Valladolid

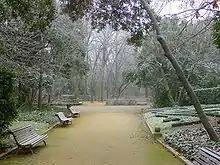
Winter in the city gardens of Campo Grande

The city of Valladolid experiences a continentalized hot-summer Mediterranean climate (Köppen: "Csa"; Trewartha: "Doak") with influences of a cold semi-arid climate (Köppen: "BSk"; Trewartha: "BSak"). Valladolid's climate features cool and windy winters due to altitude and the inland location of the city. Fog is very typical in the morning during winter. Winters experience occasional snow and low temperatures below freezing during cold fronts. Valladolid's climate is influenced by the distance from the sea and its higher altitude.